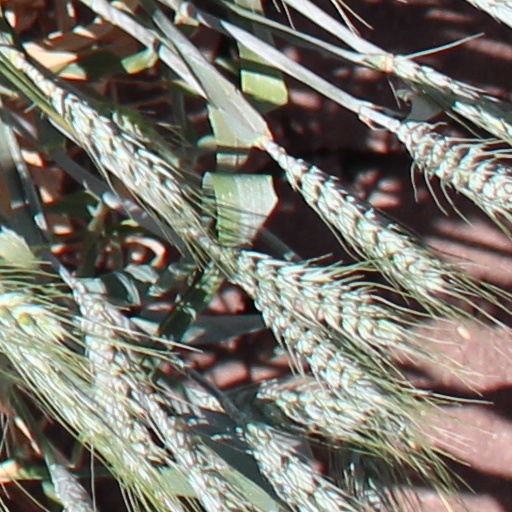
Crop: wheat